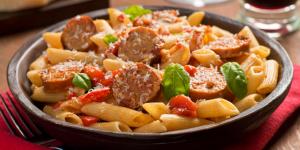
macarrones con chorizo